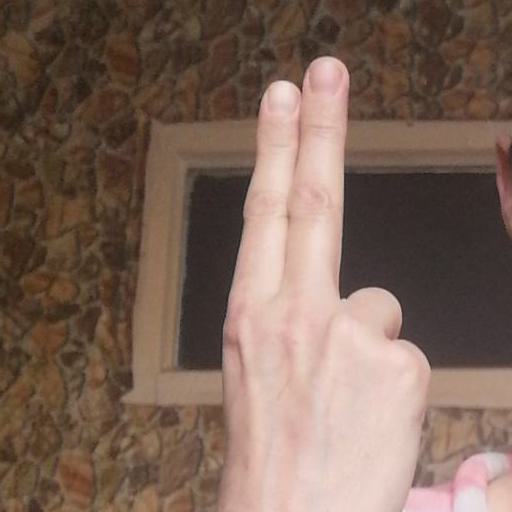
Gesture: two_up_inverted